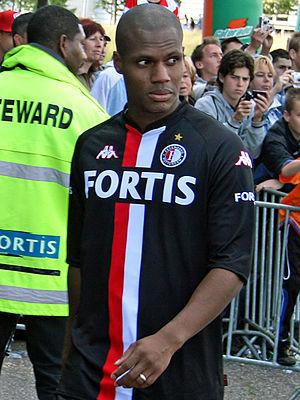
André Luiz Bahia dos Santos Viana est un footballeur brésilien, né le 24 novembre 1983 à Rio de Janeiro au Brésil. Il évolue actuellement au Shonan Bellmare comme stoppeur.